2017 Indianapolis 500

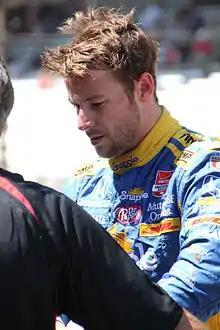
Marco Andretti led practice on May 15.

The Rookie Orientation Program (ROP) was scheduled for Monday from 12:00 p.m. to 2:00 p.m. Four rookies were slated to participate in the session, Fernando Alonso, Jack Harvey, Ed Jones, and Zach Veach. Track time for refresher tests was also available for Jay Howard, Oriol Servià, and Sebastián Saavedra. The three-phase rookie test requirements for 2017 consisted of ten laps at 205-210 mph, fifteen laps at 210-215 mph, and fifteen laps at over 215 mph. The two-phase refresher test consists of ten laps at 210-215 mph and fifteen laps at over 215 mph.